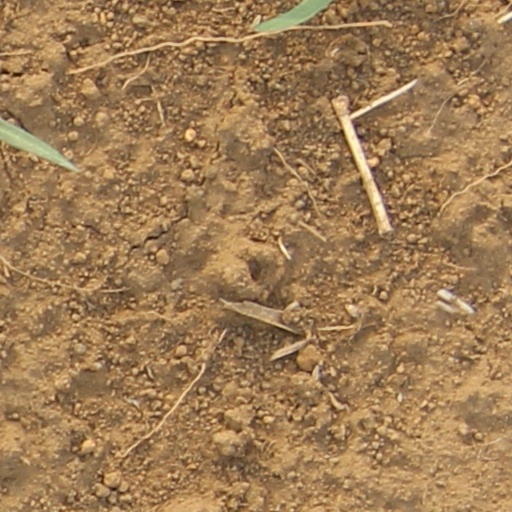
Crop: wheat